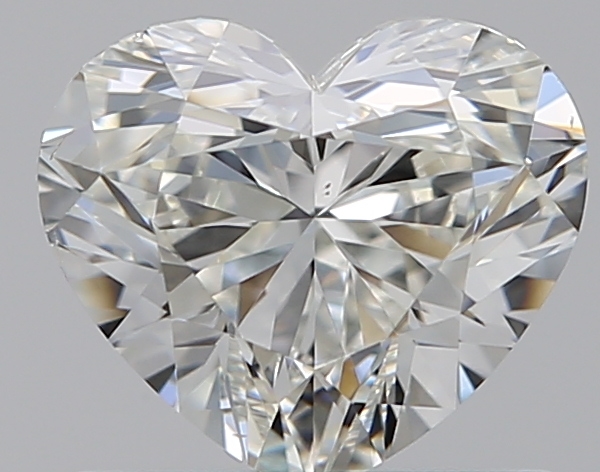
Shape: heart
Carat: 0.7
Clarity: VS2
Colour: J
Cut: EX
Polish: EX
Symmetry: VG
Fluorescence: F
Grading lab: GIA
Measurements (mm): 5.39 x 6.19 x 3.51